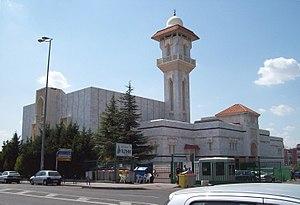
Cet article présente la liste des mosquées d'Espagne.